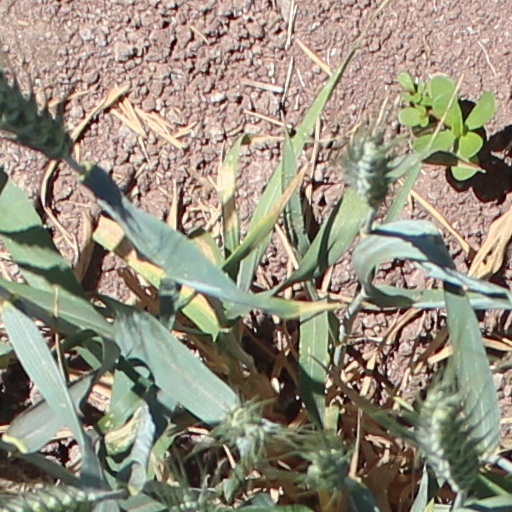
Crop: wheat